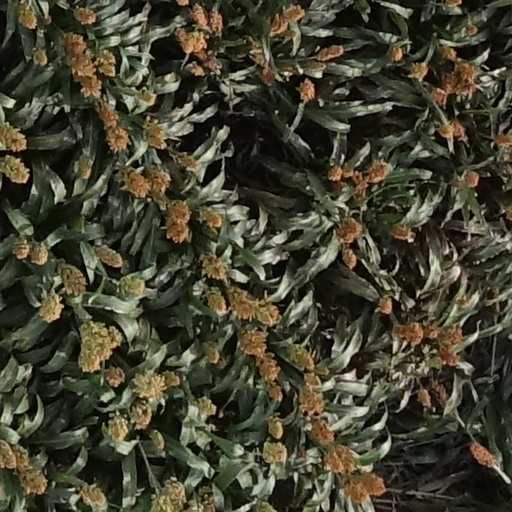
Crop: sorghum